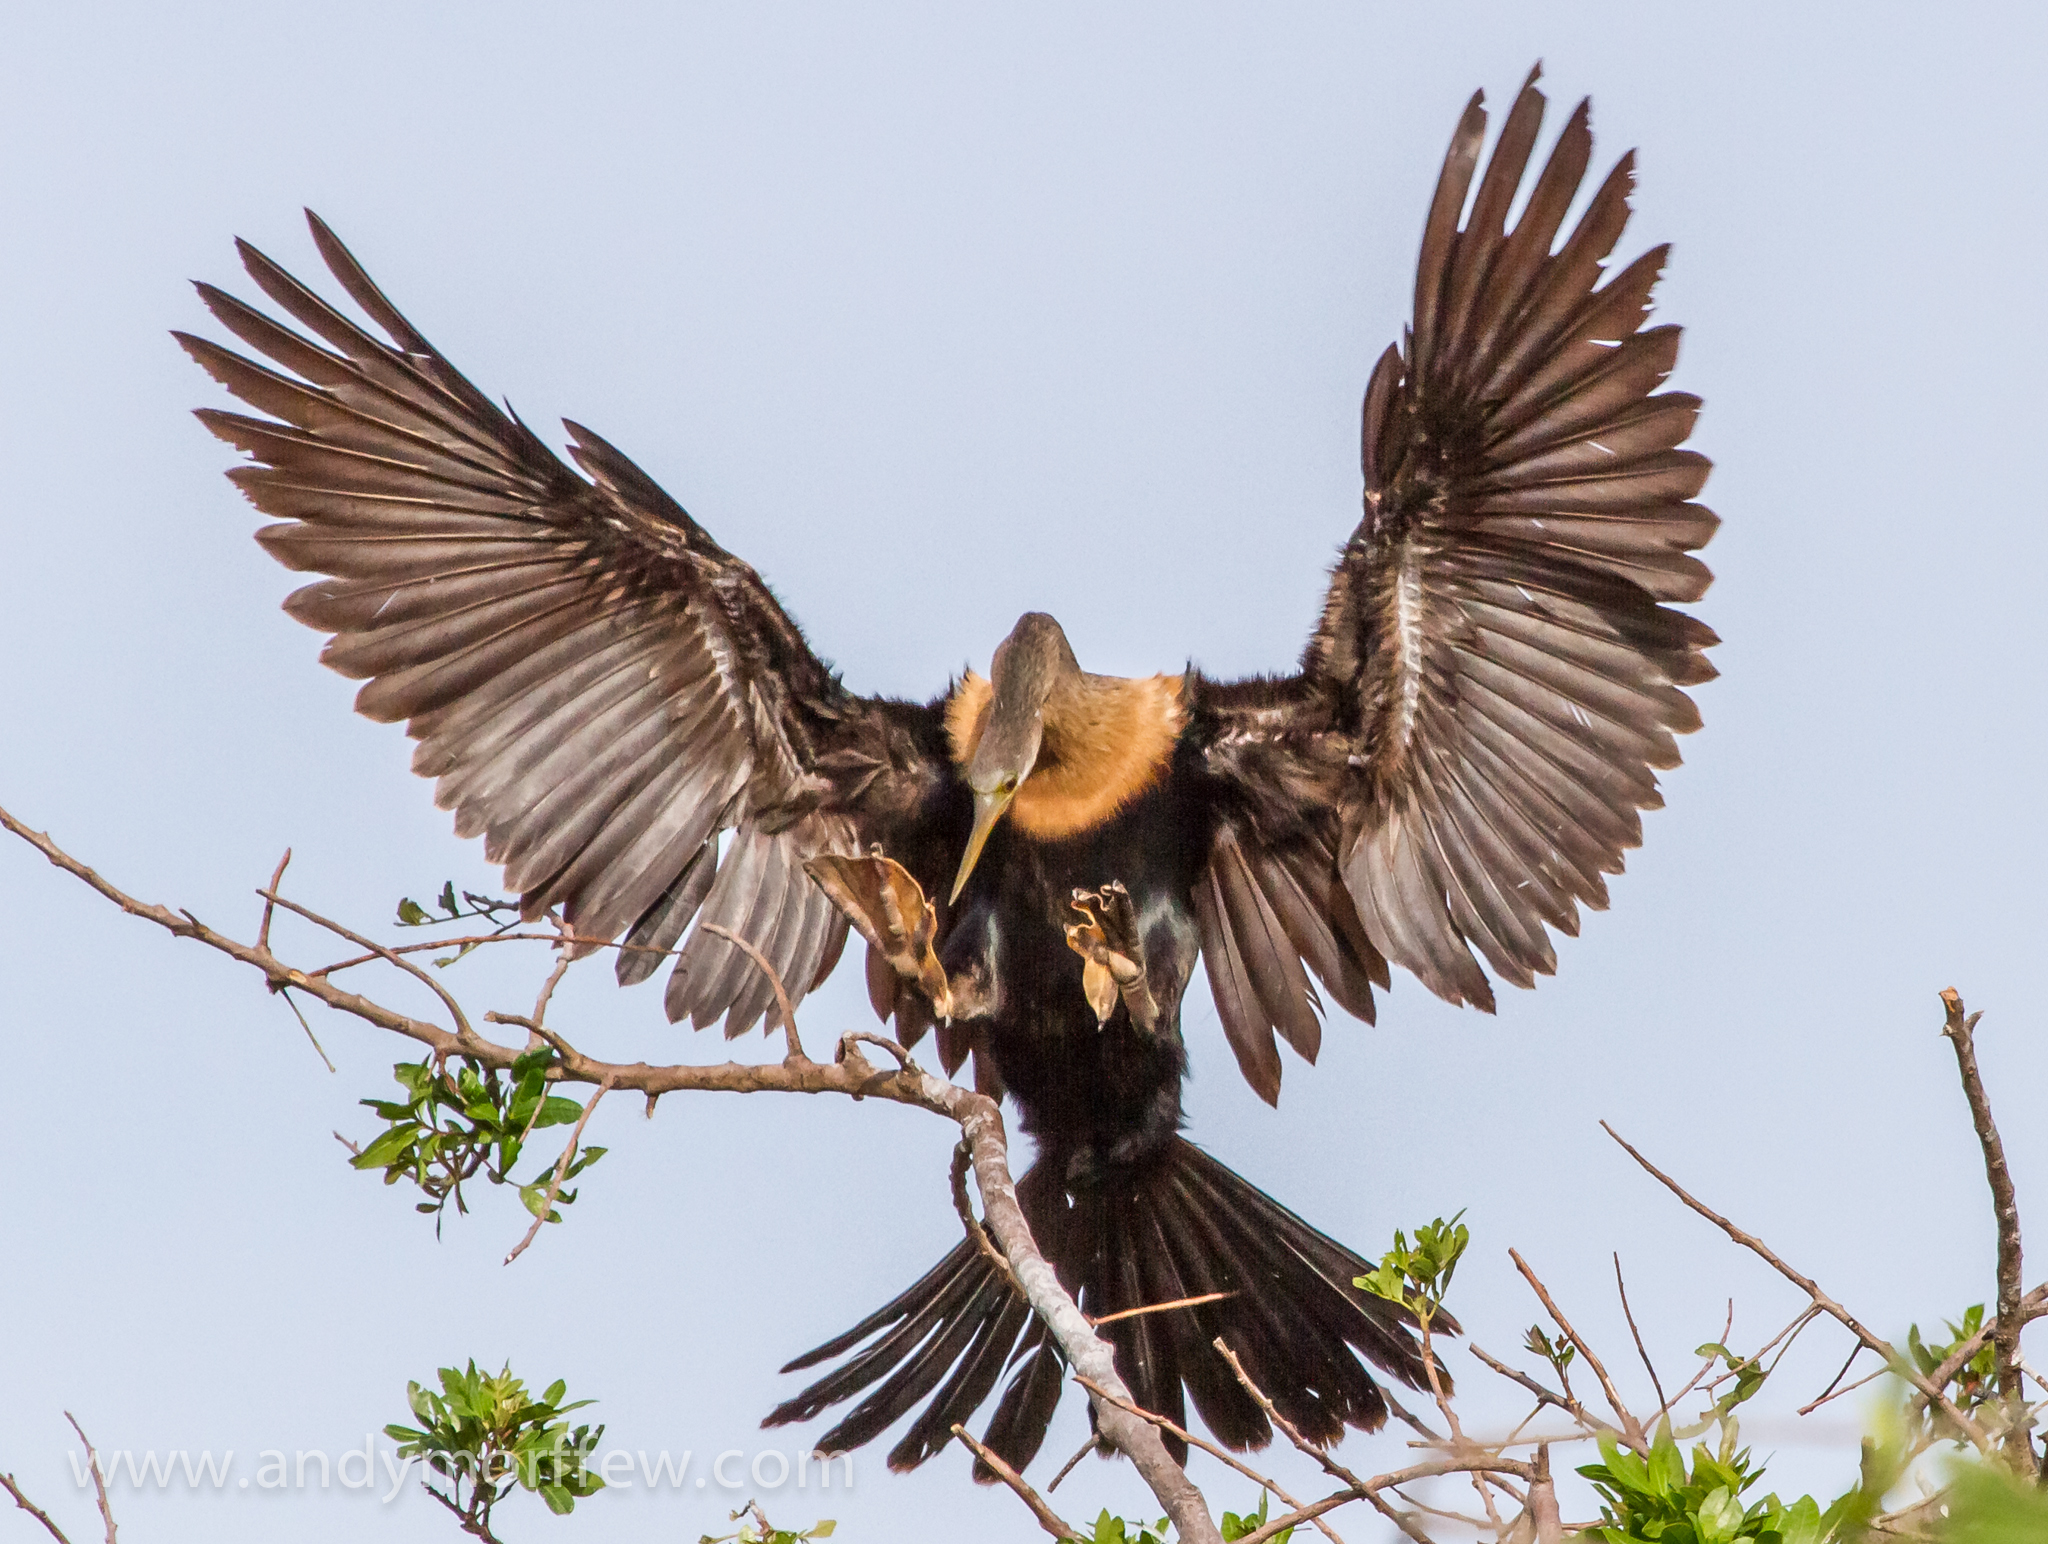
bird, wing, wildlife, beak, eagle, hawk, fauna, bird of prey, vertebrate, landing, vulture, falcon, florida, buzzard, andymorffew, morffew, venicerookery, anhinga, perching bird, accipitriformes